Kongō-ji

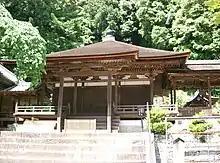
Gobutsu Hall

Most notable among them is the Mie Hall, an Important Cultural Property rebuilt in 1606. It is a 4×4 structure with tented roof covered with hinoki cypress shingles, a 1 ken step canopy at the front and a 2 ken step canopy at the back. There is a moon viewing stage under a "karahafu" gable attached to the eastern side of the hall, while the west is connected to the image hall.